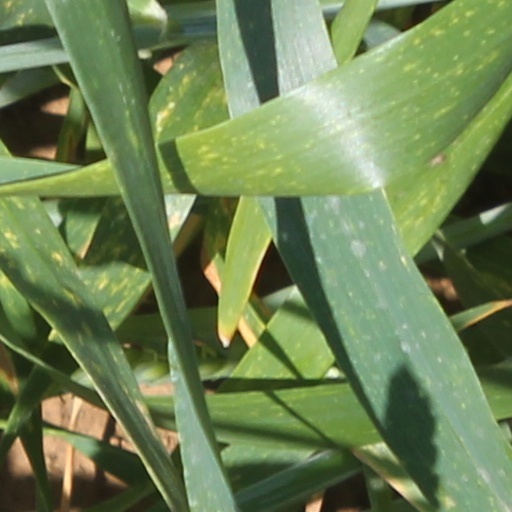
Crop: wheat